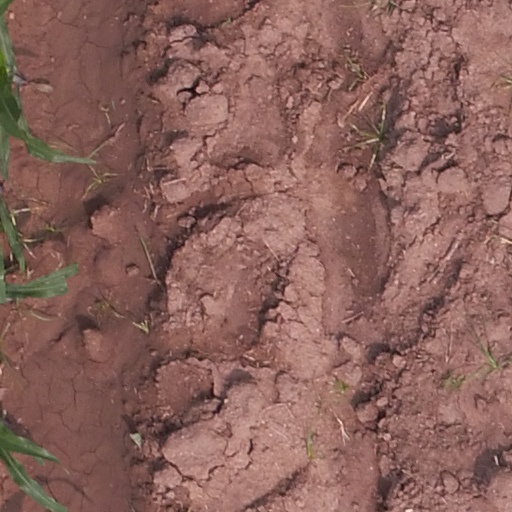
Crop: maize; corn